Carl Berendsen

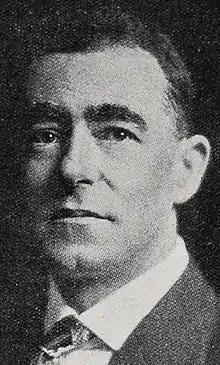
Berendsen,

Sir Carl August Berendsen (16 August 1890 – 12 September 1973) was a New Zealand civil servant and diplomat. After being in the Education and Labour Departments he joined the Prime Minister's Department in 1926, becoming its head in 1935. He was the creator of the Department of External Affairs, and collaborated with Michael Joseph Savage and Peter Fraser. He was Secretary for External Affairs 1928–32, Head of the Prime Minister's Department 1932–43, and Secretary of the War Cabinet 1939–43. He attended all Imperial Conferences 1926–43, and assemblies of the League of Nations and later the United Nations.